Crab lining

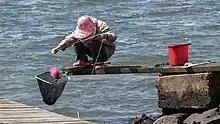
A woman crab lining in Brofjorden, Sweden

A piece of bait, normally the neck or leg of a chicken, is tied to one end with a weight in order to keep it from floating. The line is then cast by hand to an area approximately five to ten feet from where it is being cast. This is to ensure easy retrieval of the line and to avoid unnecessary time spent fighting currents, rocks, and other obstacles in the water. Once a crab takes the bait, the line will tighten. It is important to not tug at the line once a pull is noticed. The line must be slowly retrieved, inch-by-inch, until the crab is visible in the water. Upon visibility, a hand net may be used to capture the crab.